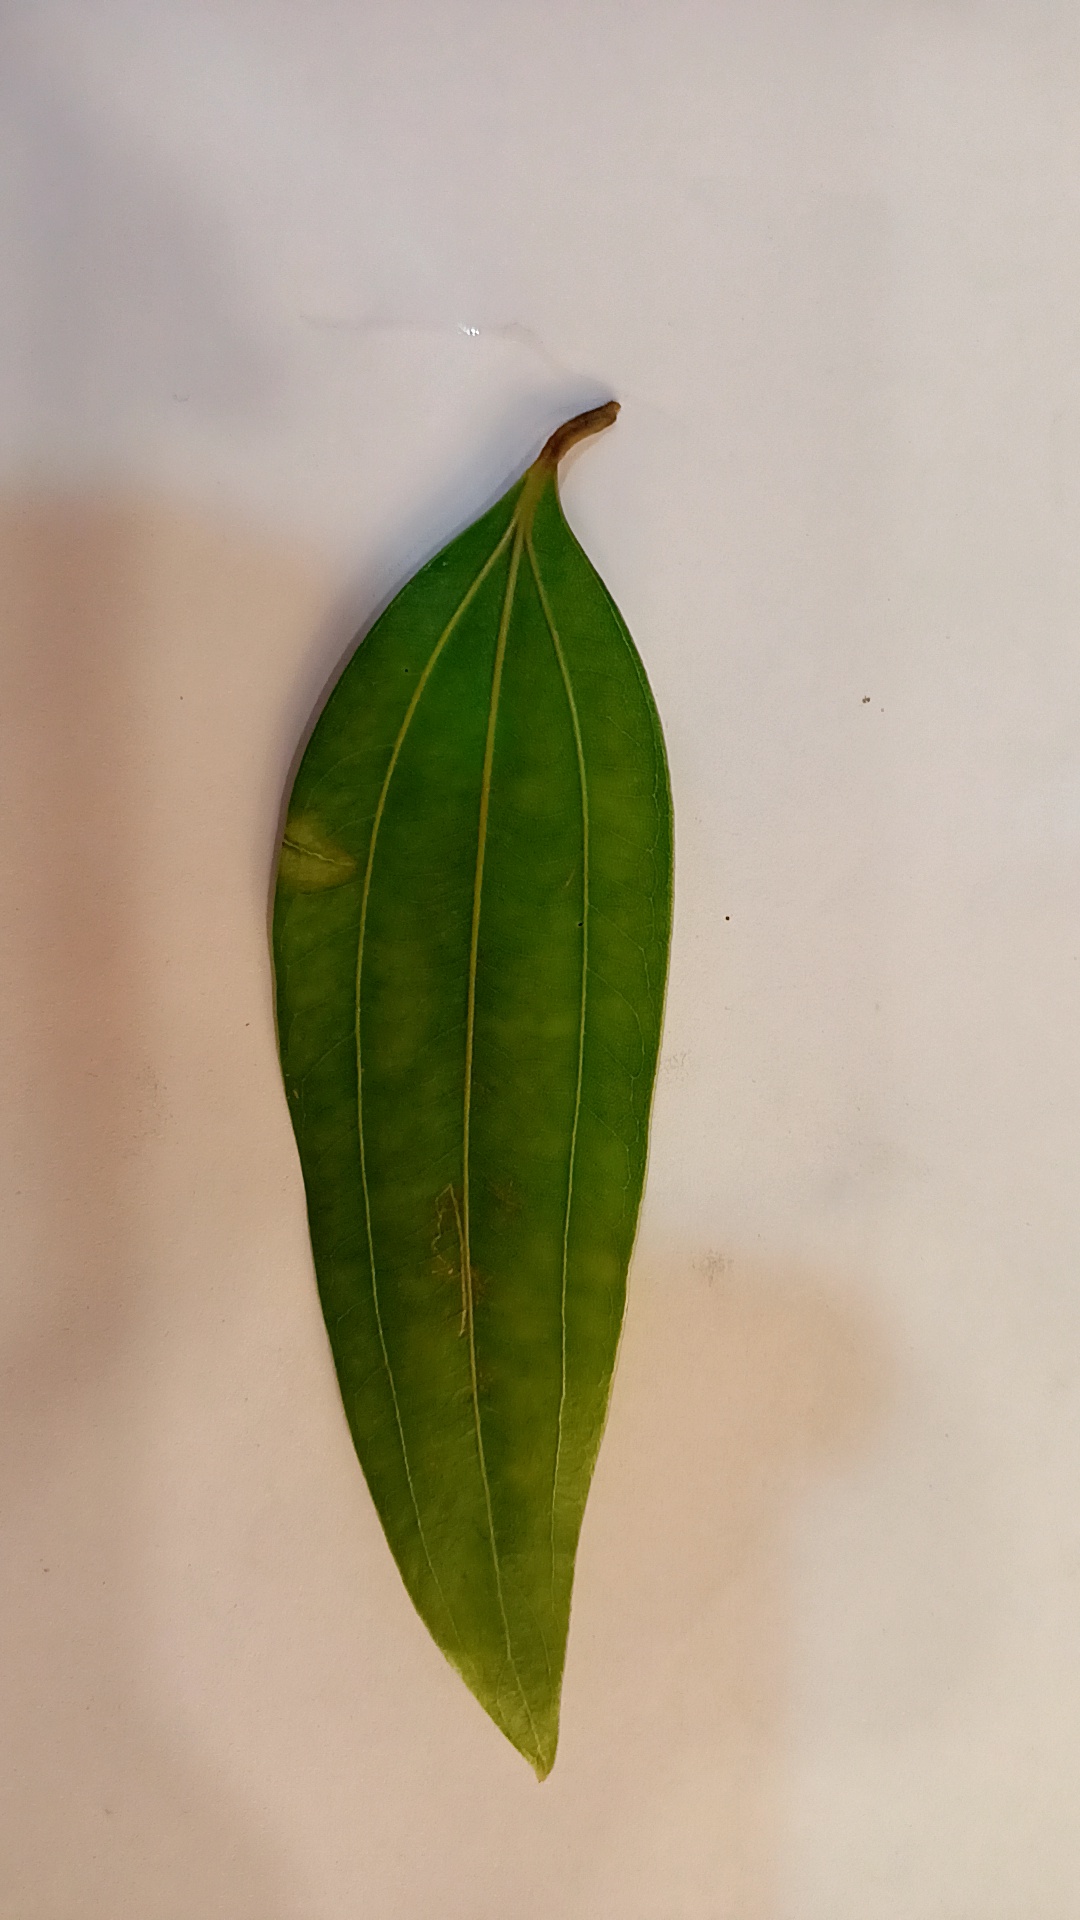
Label: Healthy